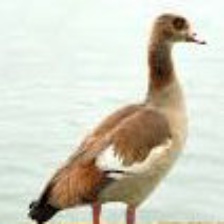
Species: EGYPTIAN GOOSE
Scientific name: ALOPOCHEN AEGYPTIACA
ImageNet parent category: goose